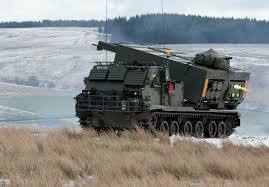
Label: Self Propelled Artillery